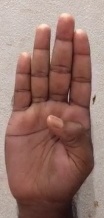
ASL sign: B